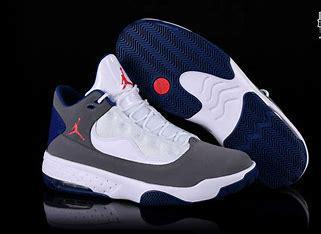
Brand: Jordan
Model: Max Aura 2